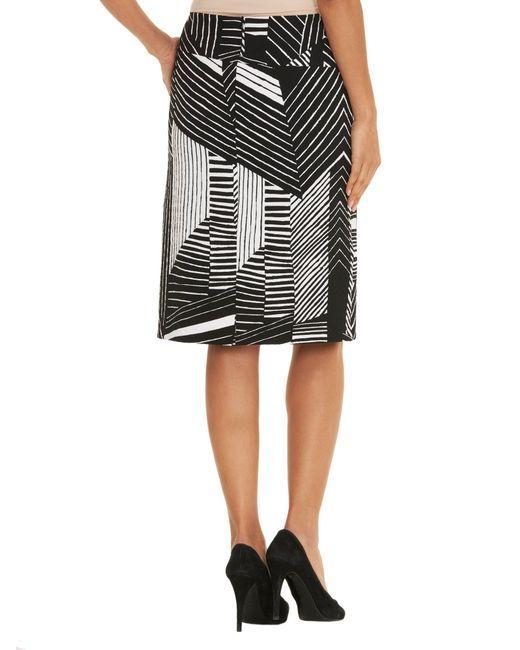
Midi-Bleistiftrock Milly mit Splatter-Print